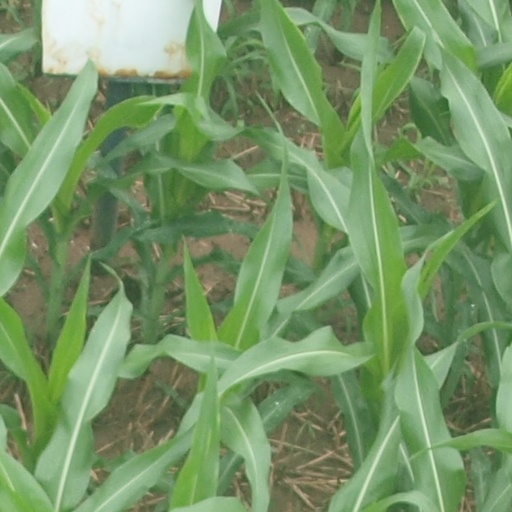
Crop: maize; corn